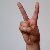
The image shows a hand gesture representing the letter 'V' in Indian Sign Language.